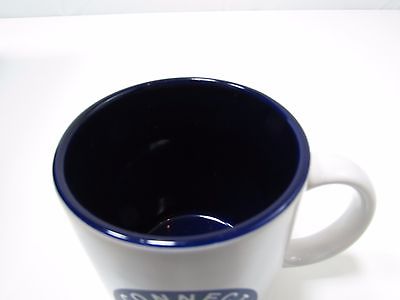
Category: mug